Messaoud Nedjahi

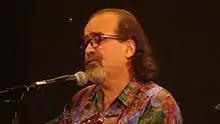
Nedjahi in 2015

Nedjahi was born in M'Chouneche on 24 January 1954 and moved to Batna in 1958 following expulsion from the French government. His father was deported to Cayenne and died in 1970. Nedjahi underwent persecution for speaking the Shawiya language, with his play, "Jugurta", being banned in 1974. Afterwards, he translated poems in Shawiya.